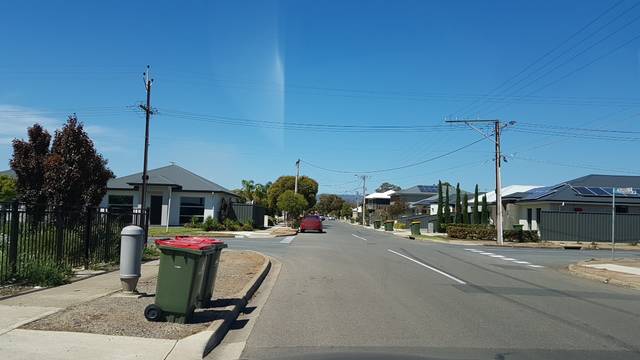
Region: Australia
Coordinates: -34.979, 138.551